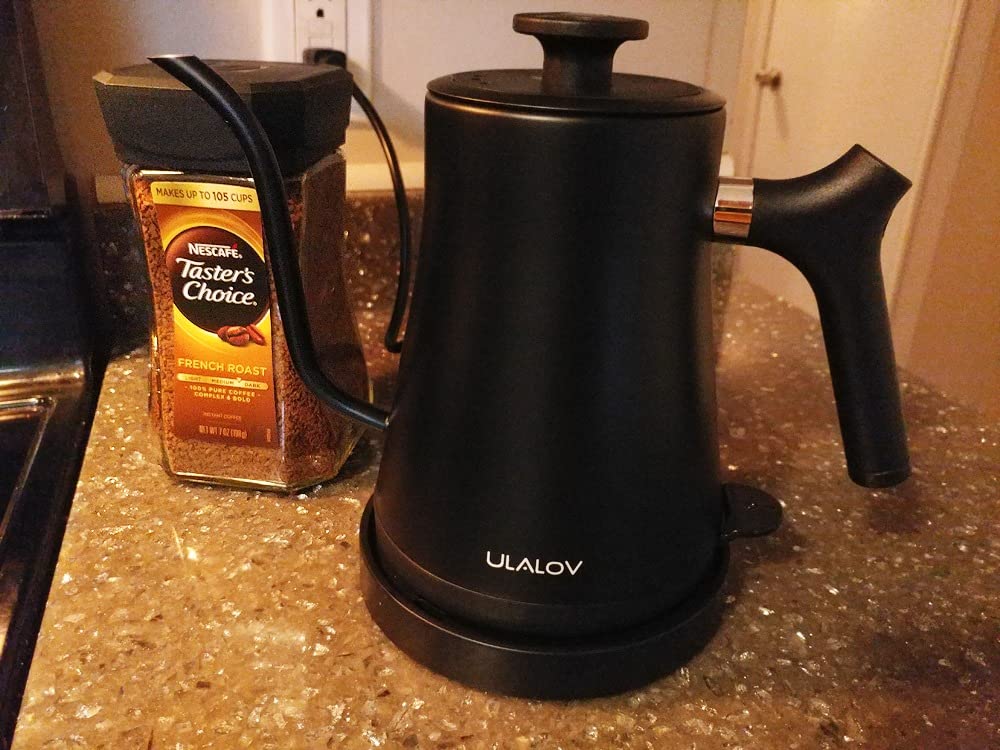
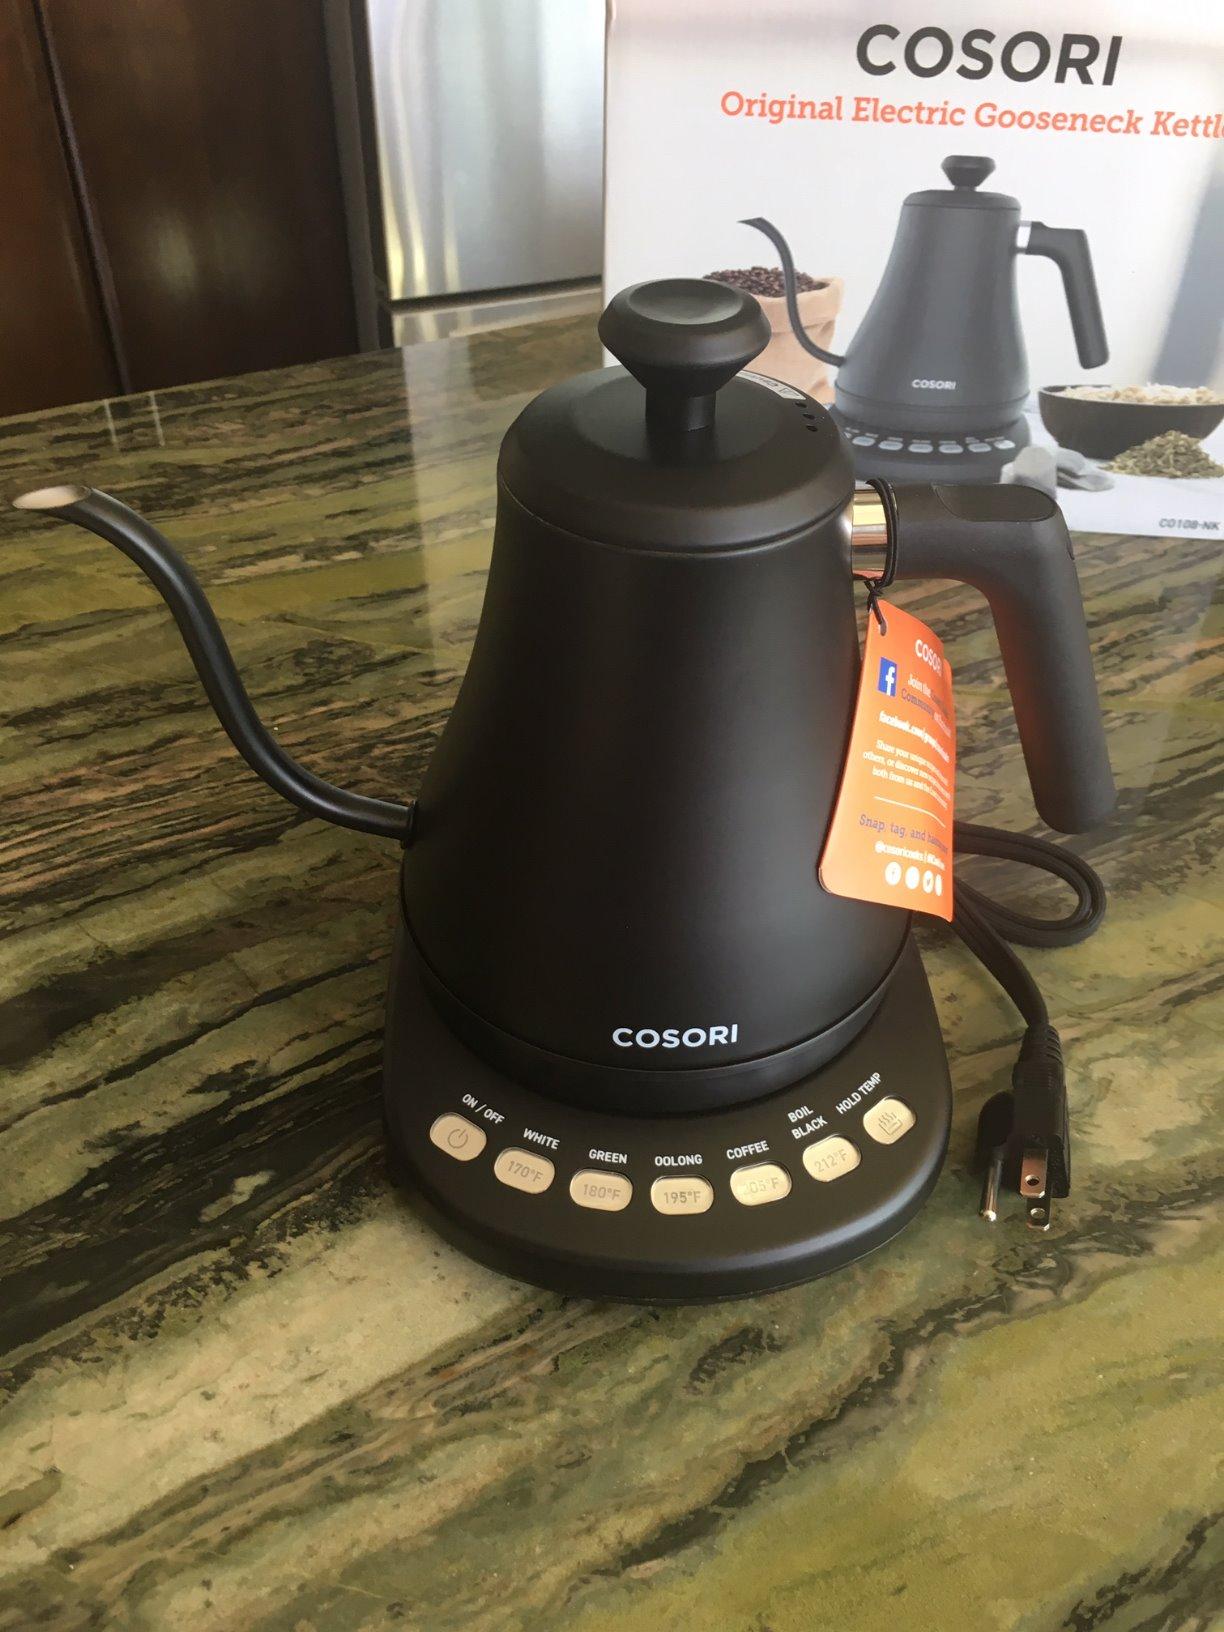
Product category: items_kettle
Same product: no